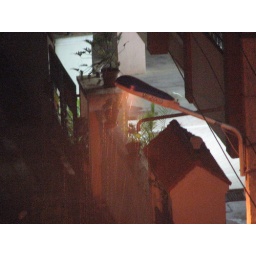
Rain drops pouring against a street light pole